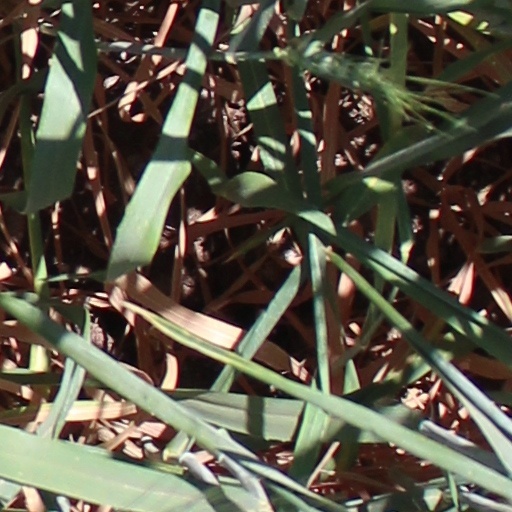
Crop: wheat